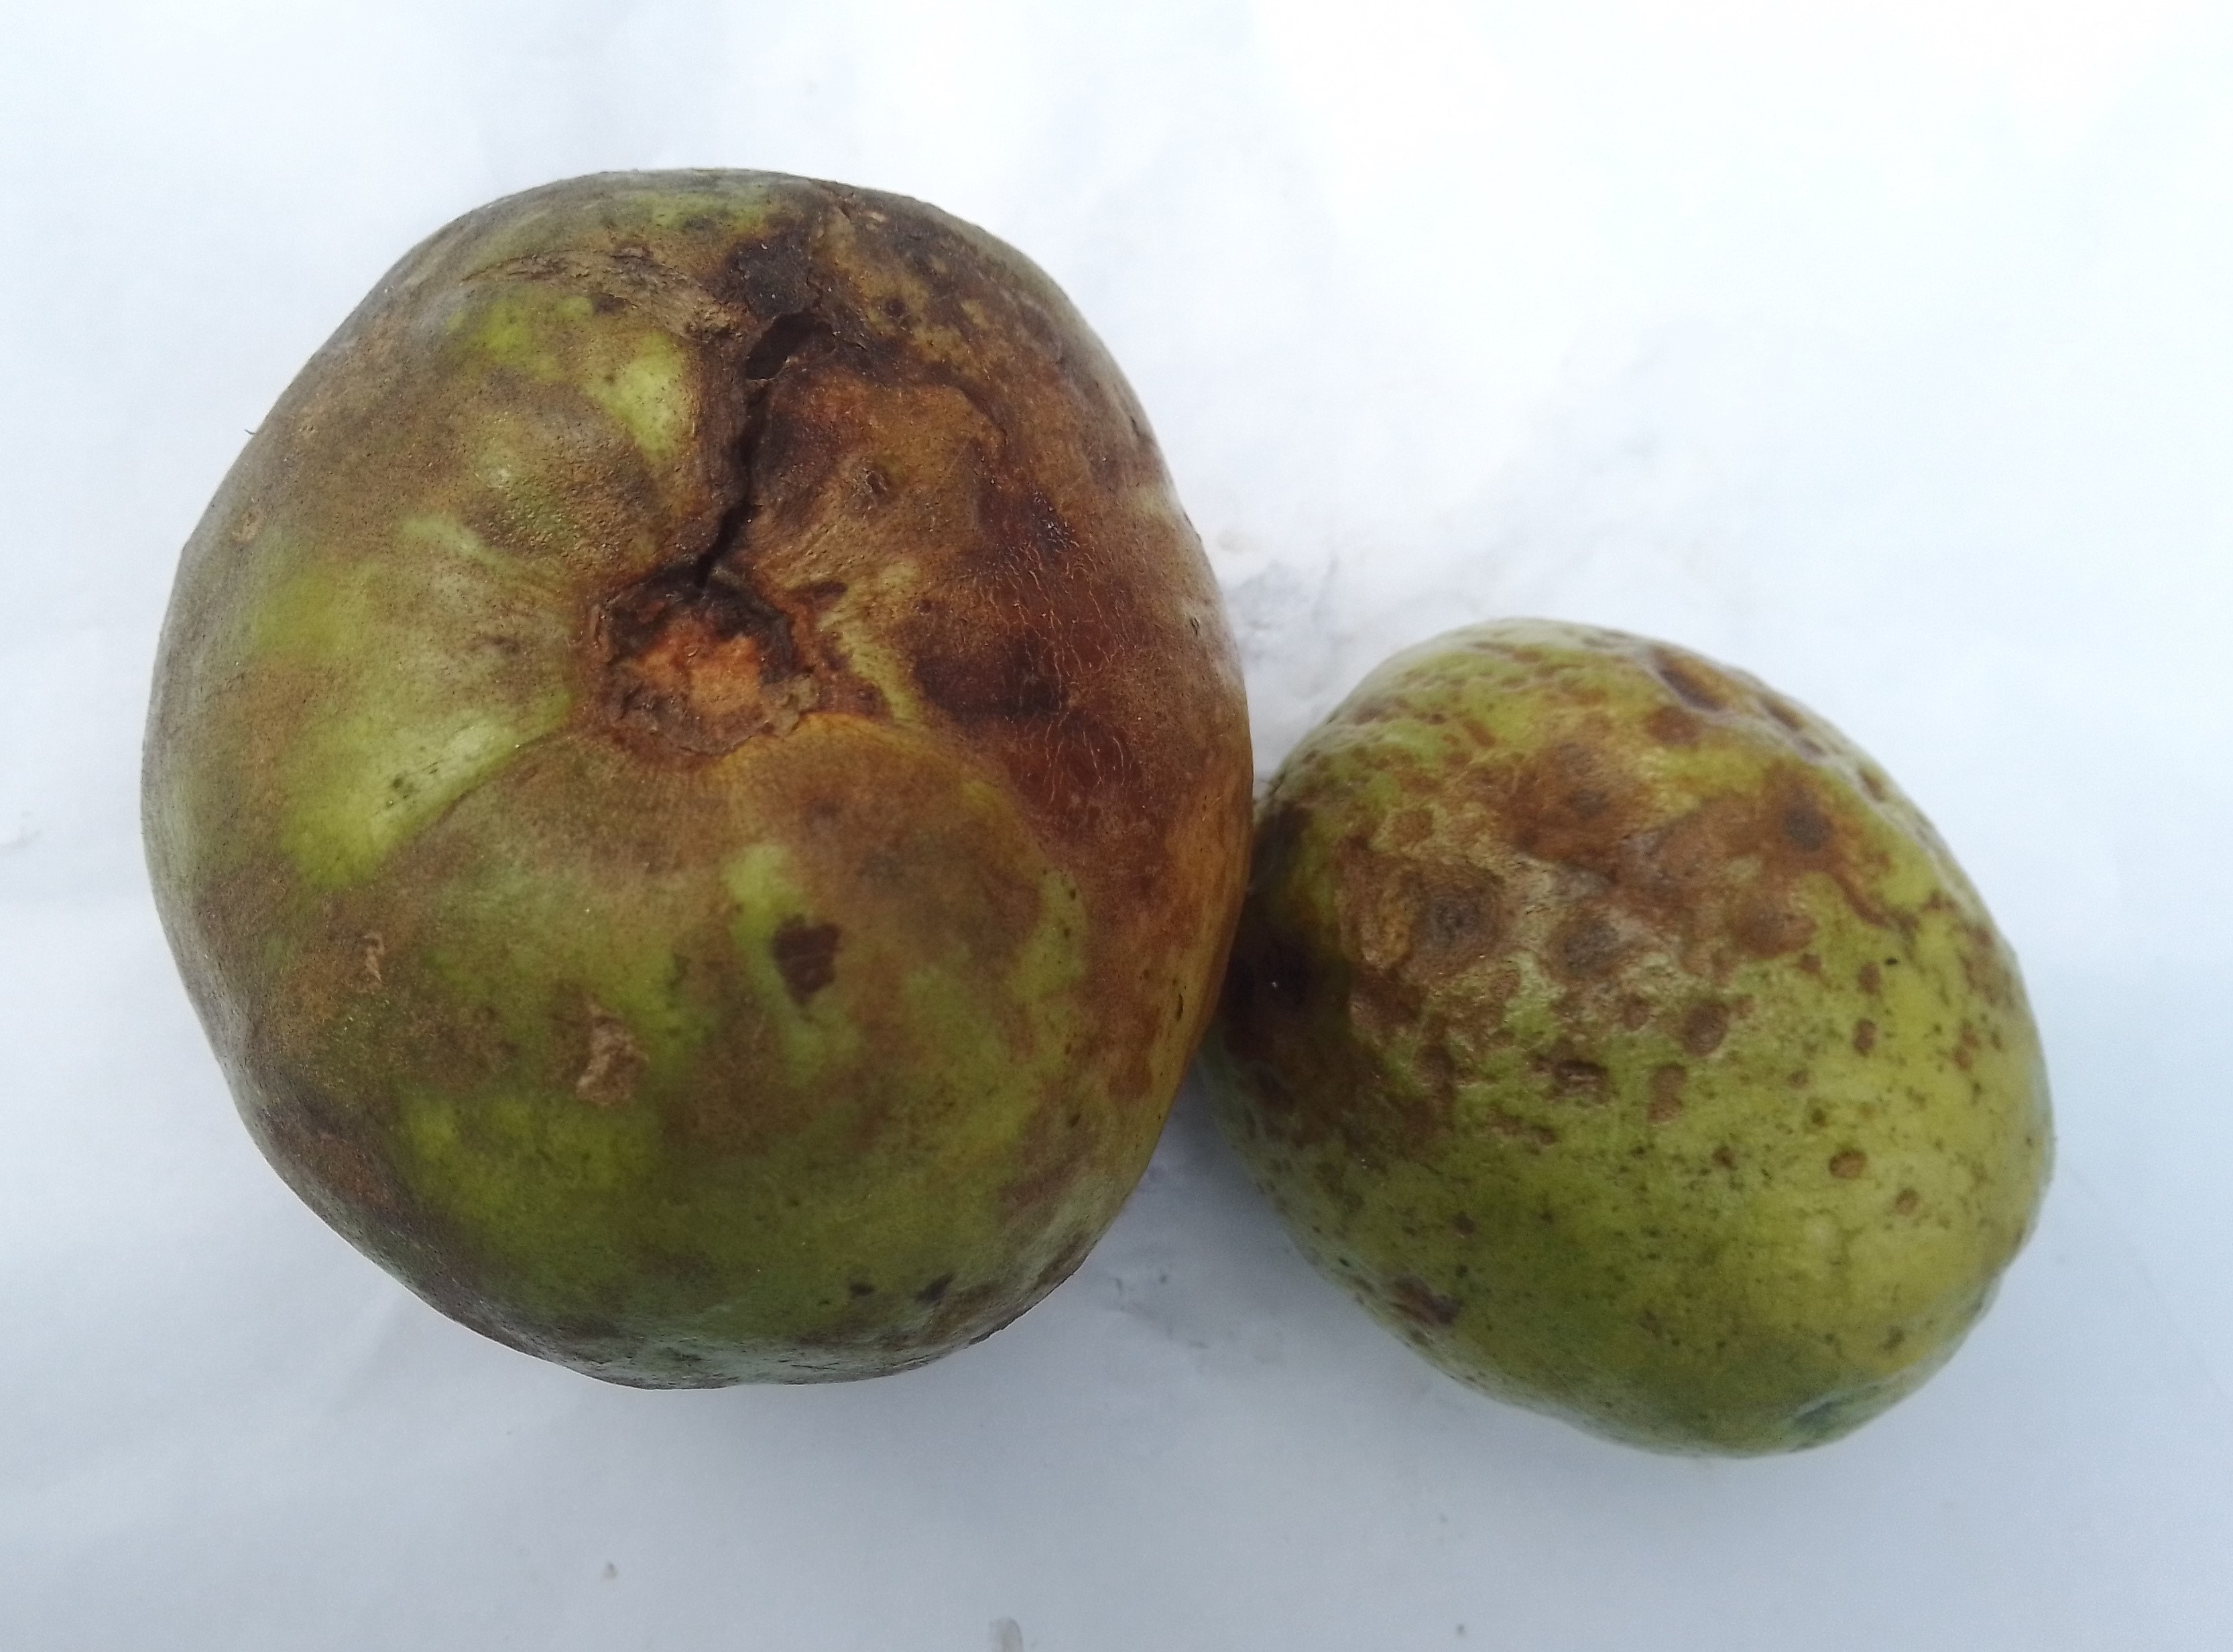
Fruit: guava
Condition: rotten